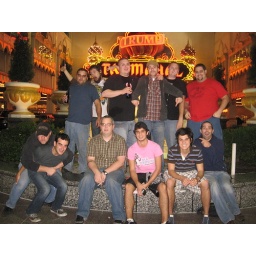
we didn't know the kid in the pink shirt or his friend to the right.